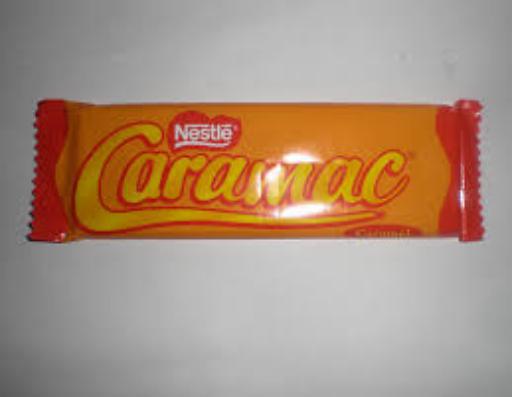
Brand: Caramac
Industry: Food